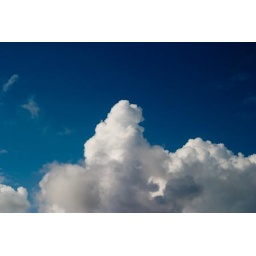
Cumulous clouds in deep blue sky